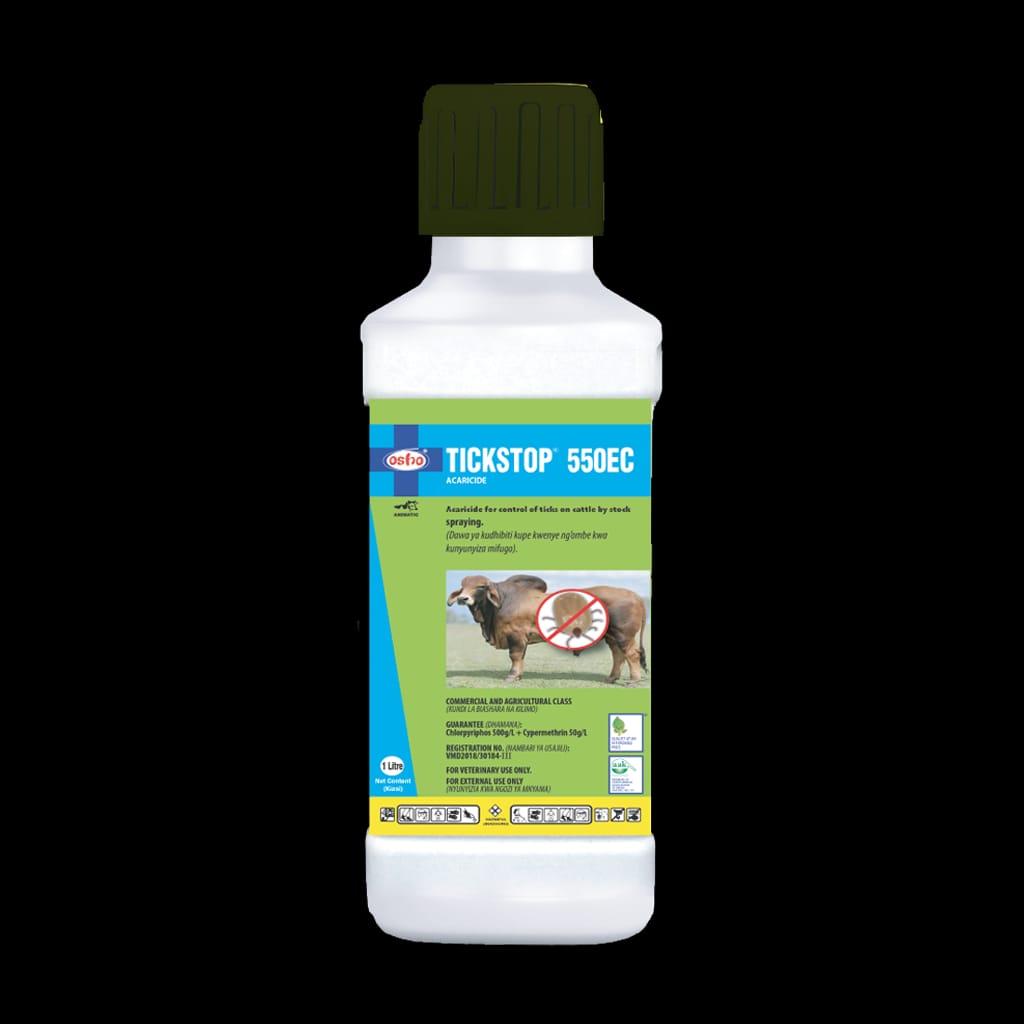
Chupa ndogo nyeupe, ina picha ya ng’ombe, ikionyesha bidhaa inayohusiana na mifugo, kurahisisha utambuzi na kusaidia wafugaji katika kupata dawa na pembejeo sahihi kwa matibabu.